People's Liberation Army's Combat Readiness Levels

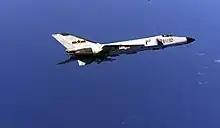
J-8 Interceptor Plane

On 1 April 2001, an American EP-3 Aries sigint plane collided midair with a J-8II interceptor south of Hainan. The Chinese pilot died and the American plane was forced to land on Hainan island. PLA Forces on the island were placed on level 1 readiness for a short period, until negotiations started with the US.